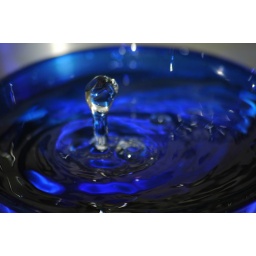
macro water dripping and splashing in glass